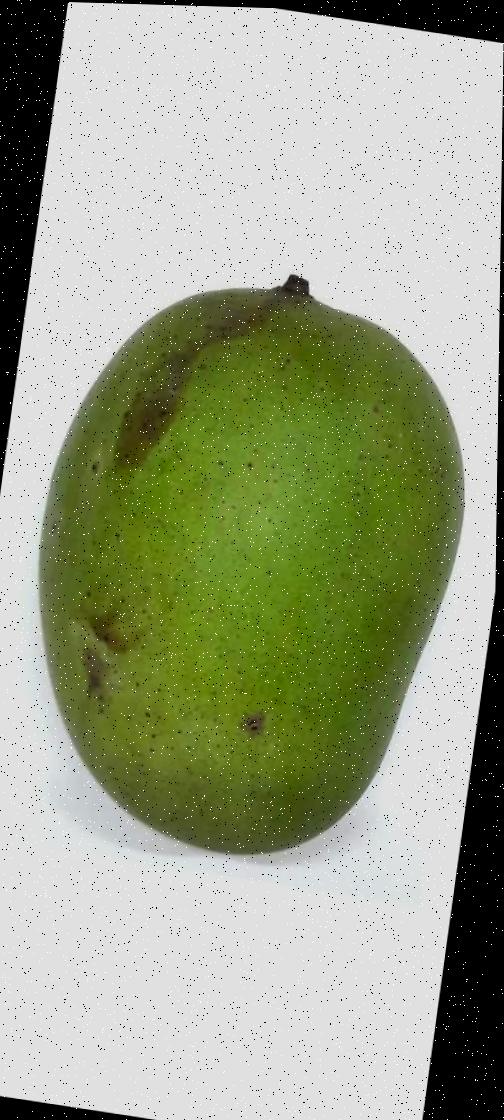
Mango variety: Langra